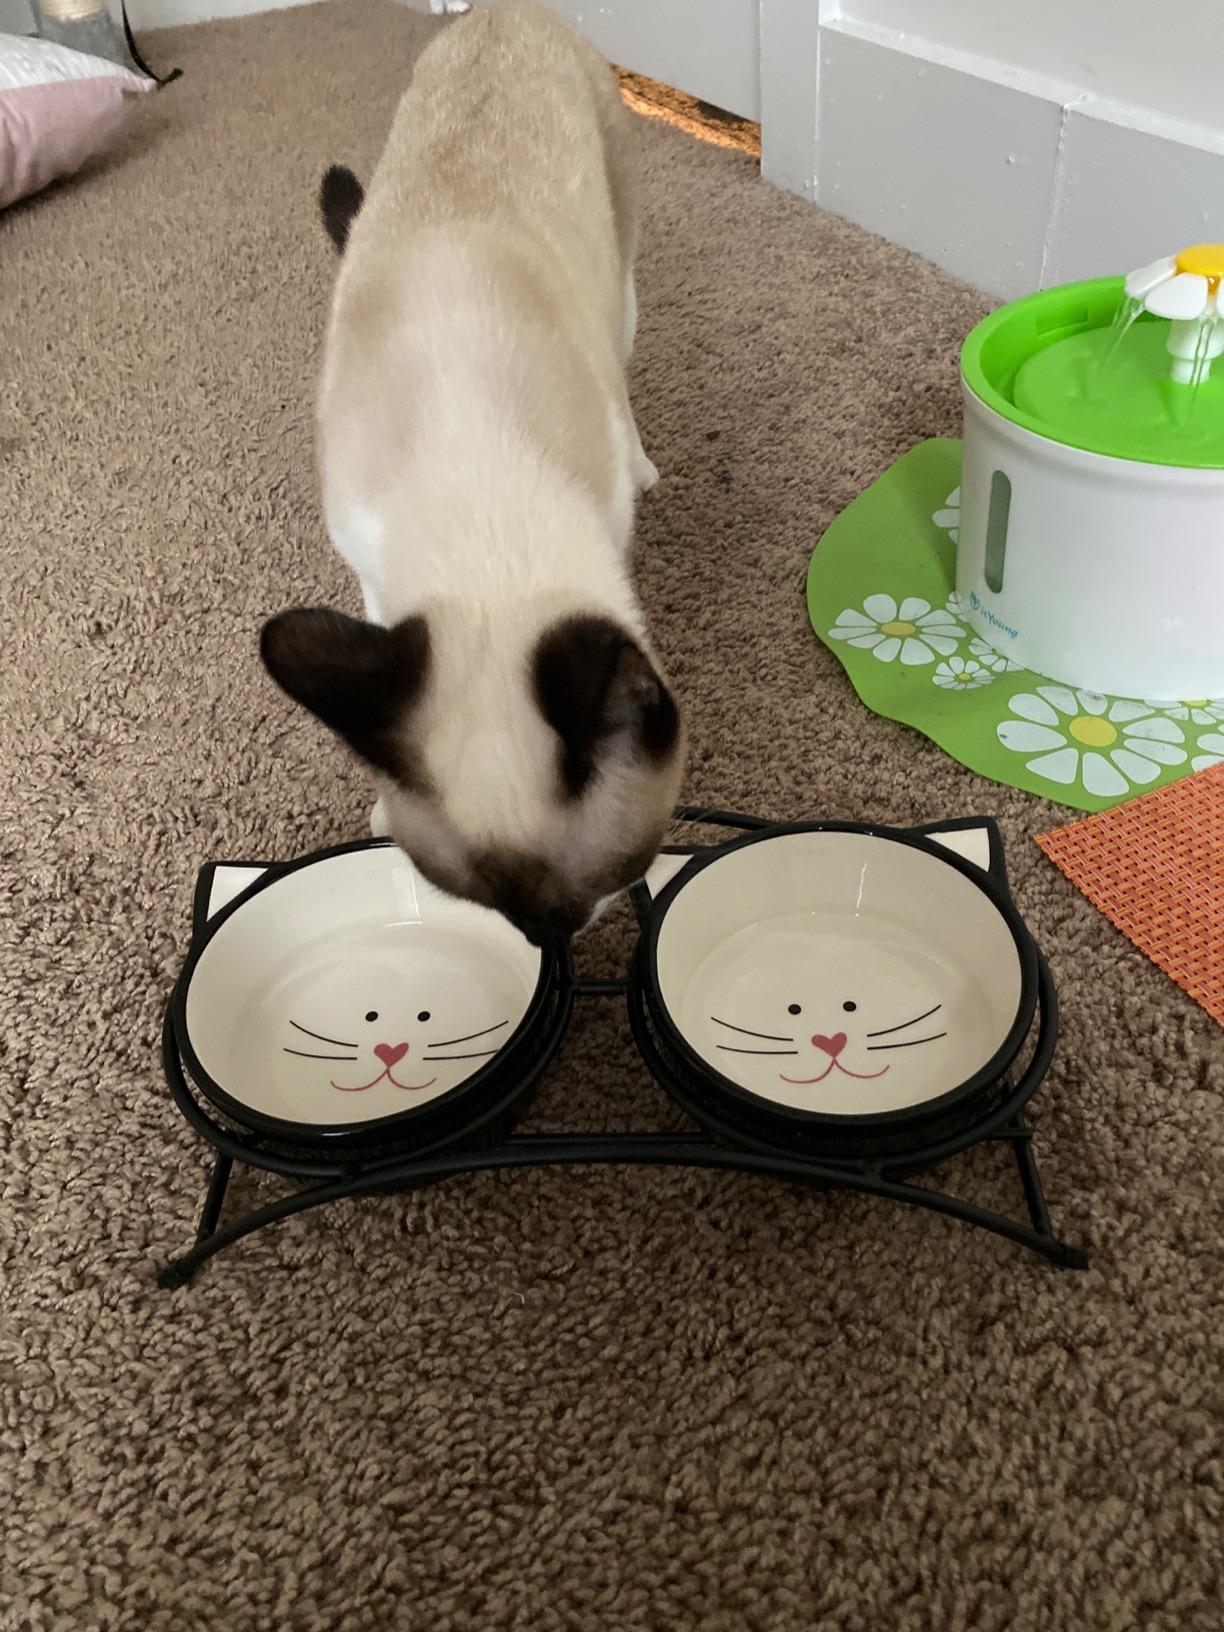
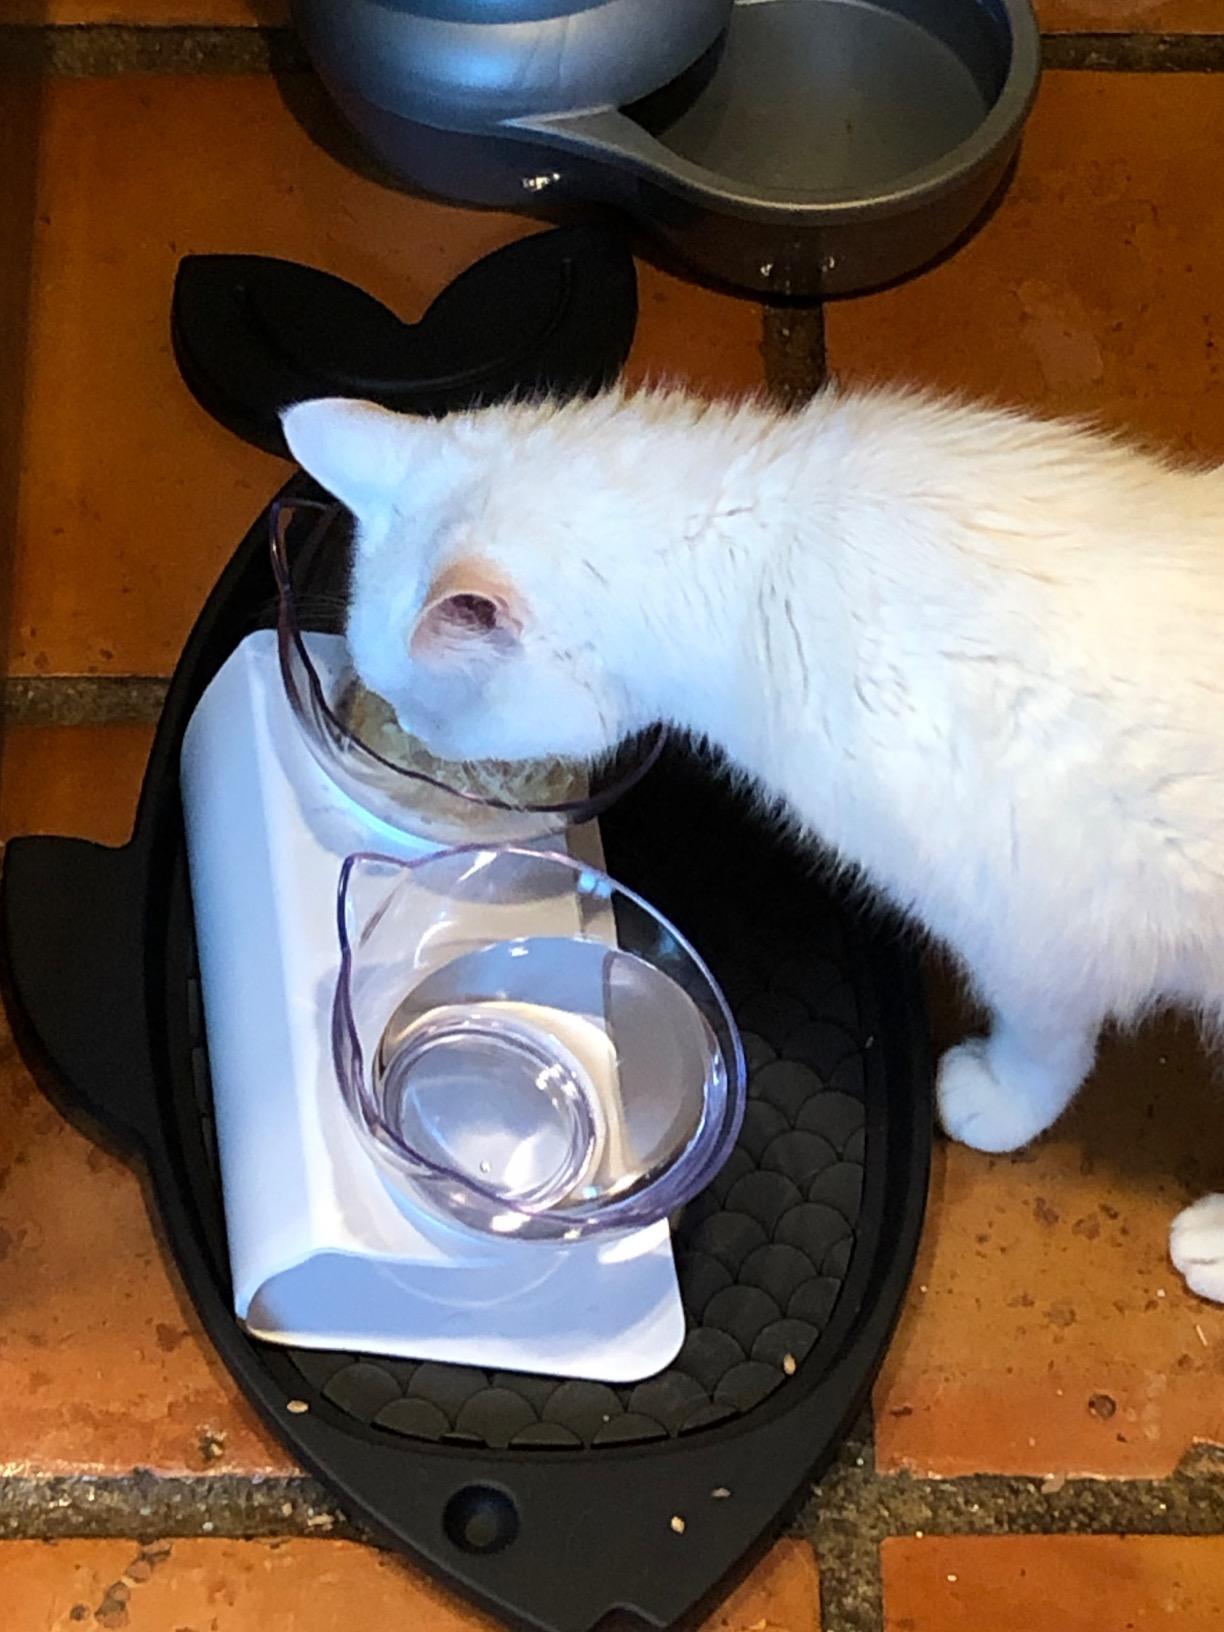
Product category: items_bowl
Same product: no